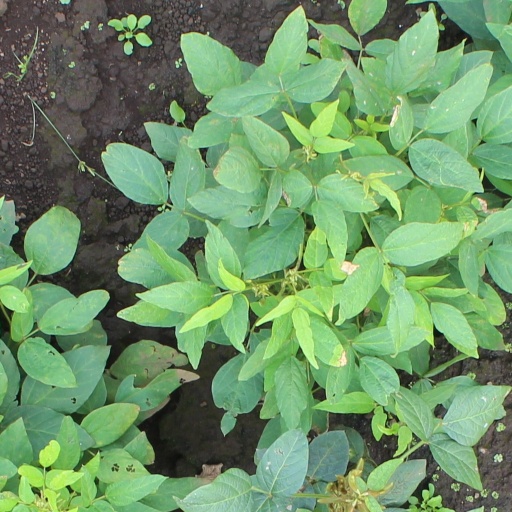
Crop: soybean